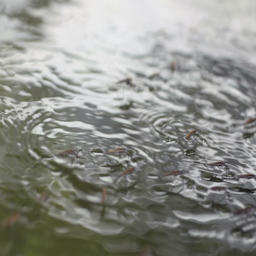
insects walking on the water